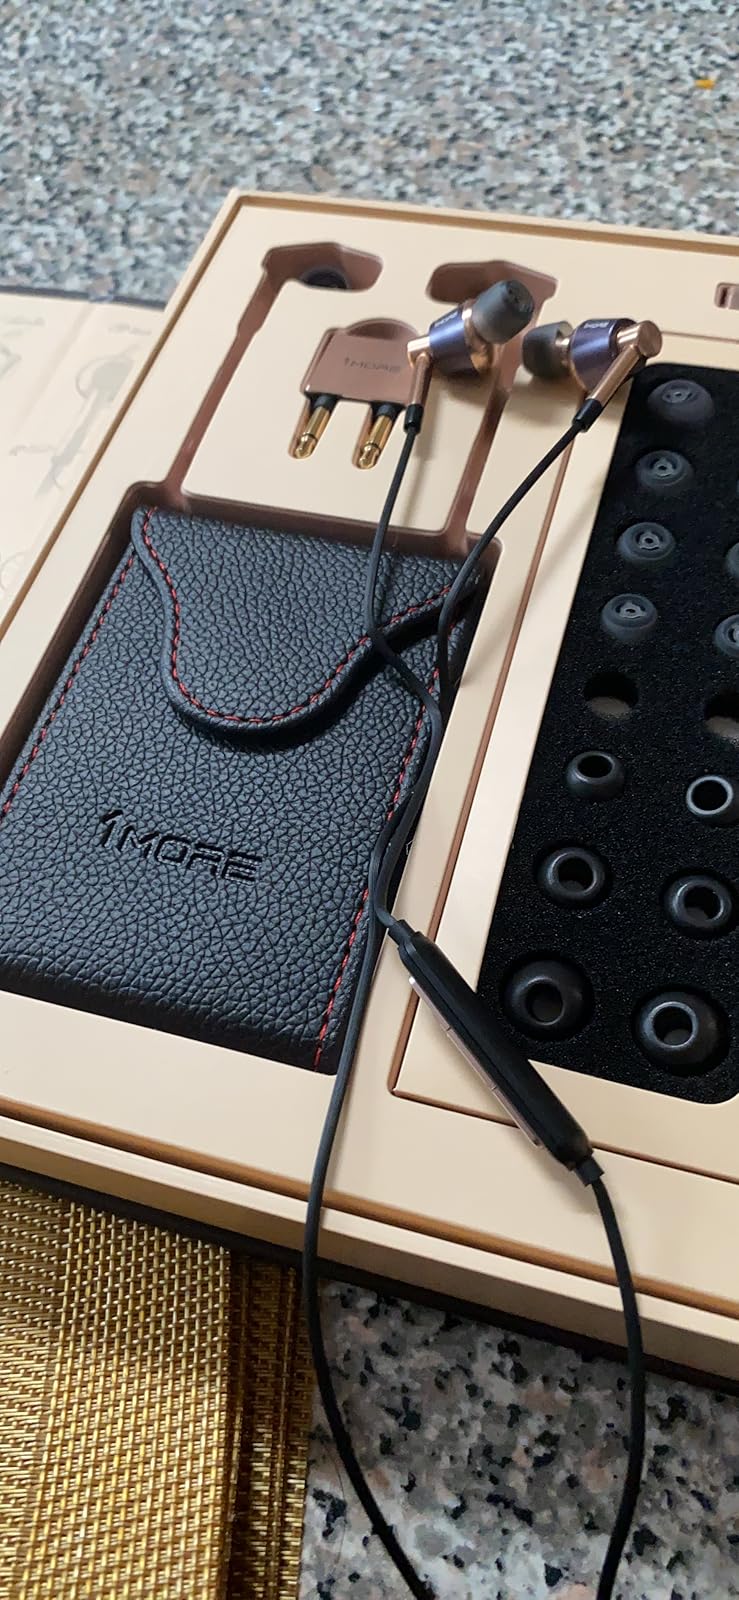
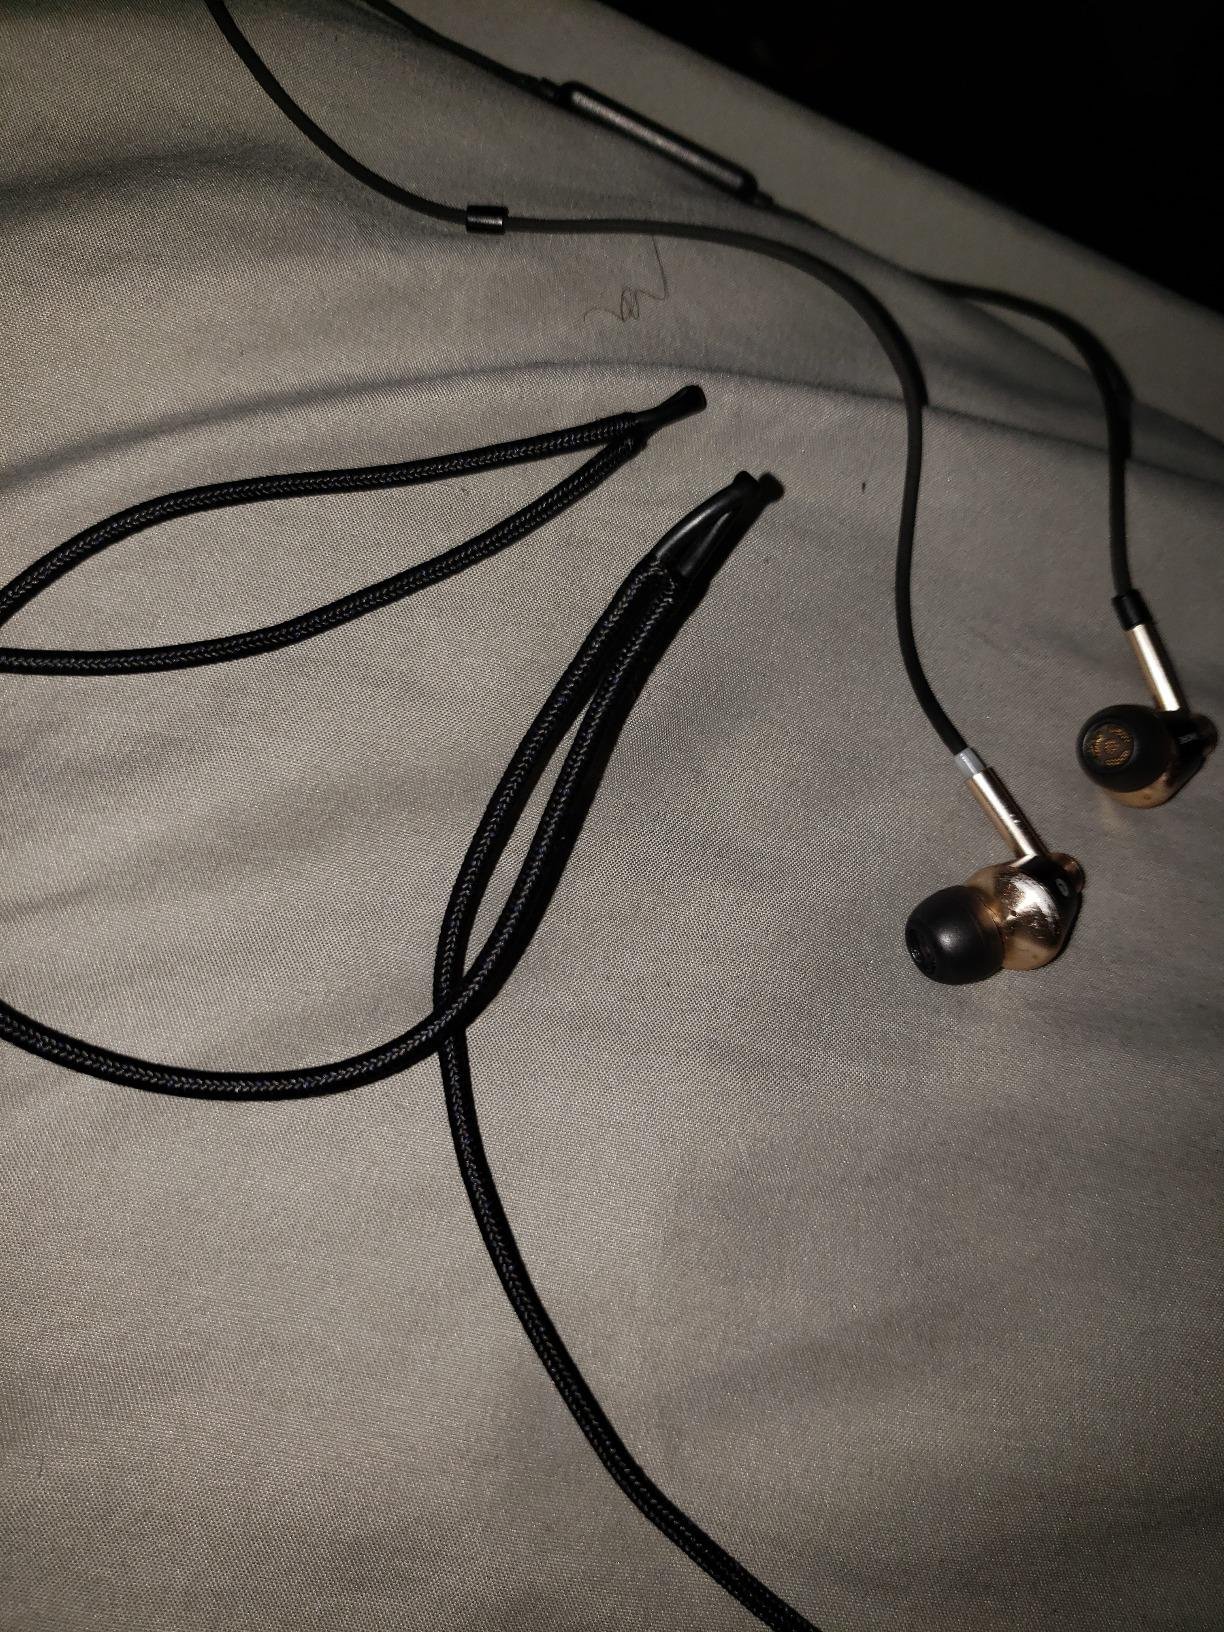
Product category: headphones
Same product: yes